Crispim do Amaral

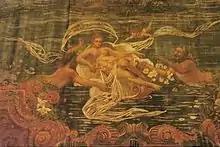
"The Meeting of the Waters" painting on the curtain of the Teatro Amazonas in Manaus

He edited "The Courier" in 1879 in Para, Brazil and was its illustrator. He traveled to Paris in 1888. Back in Brazil he moved to Rio de Janeiro where he founded the magazines "O Malho", "A Avenida", "O Pau", and "O Século".